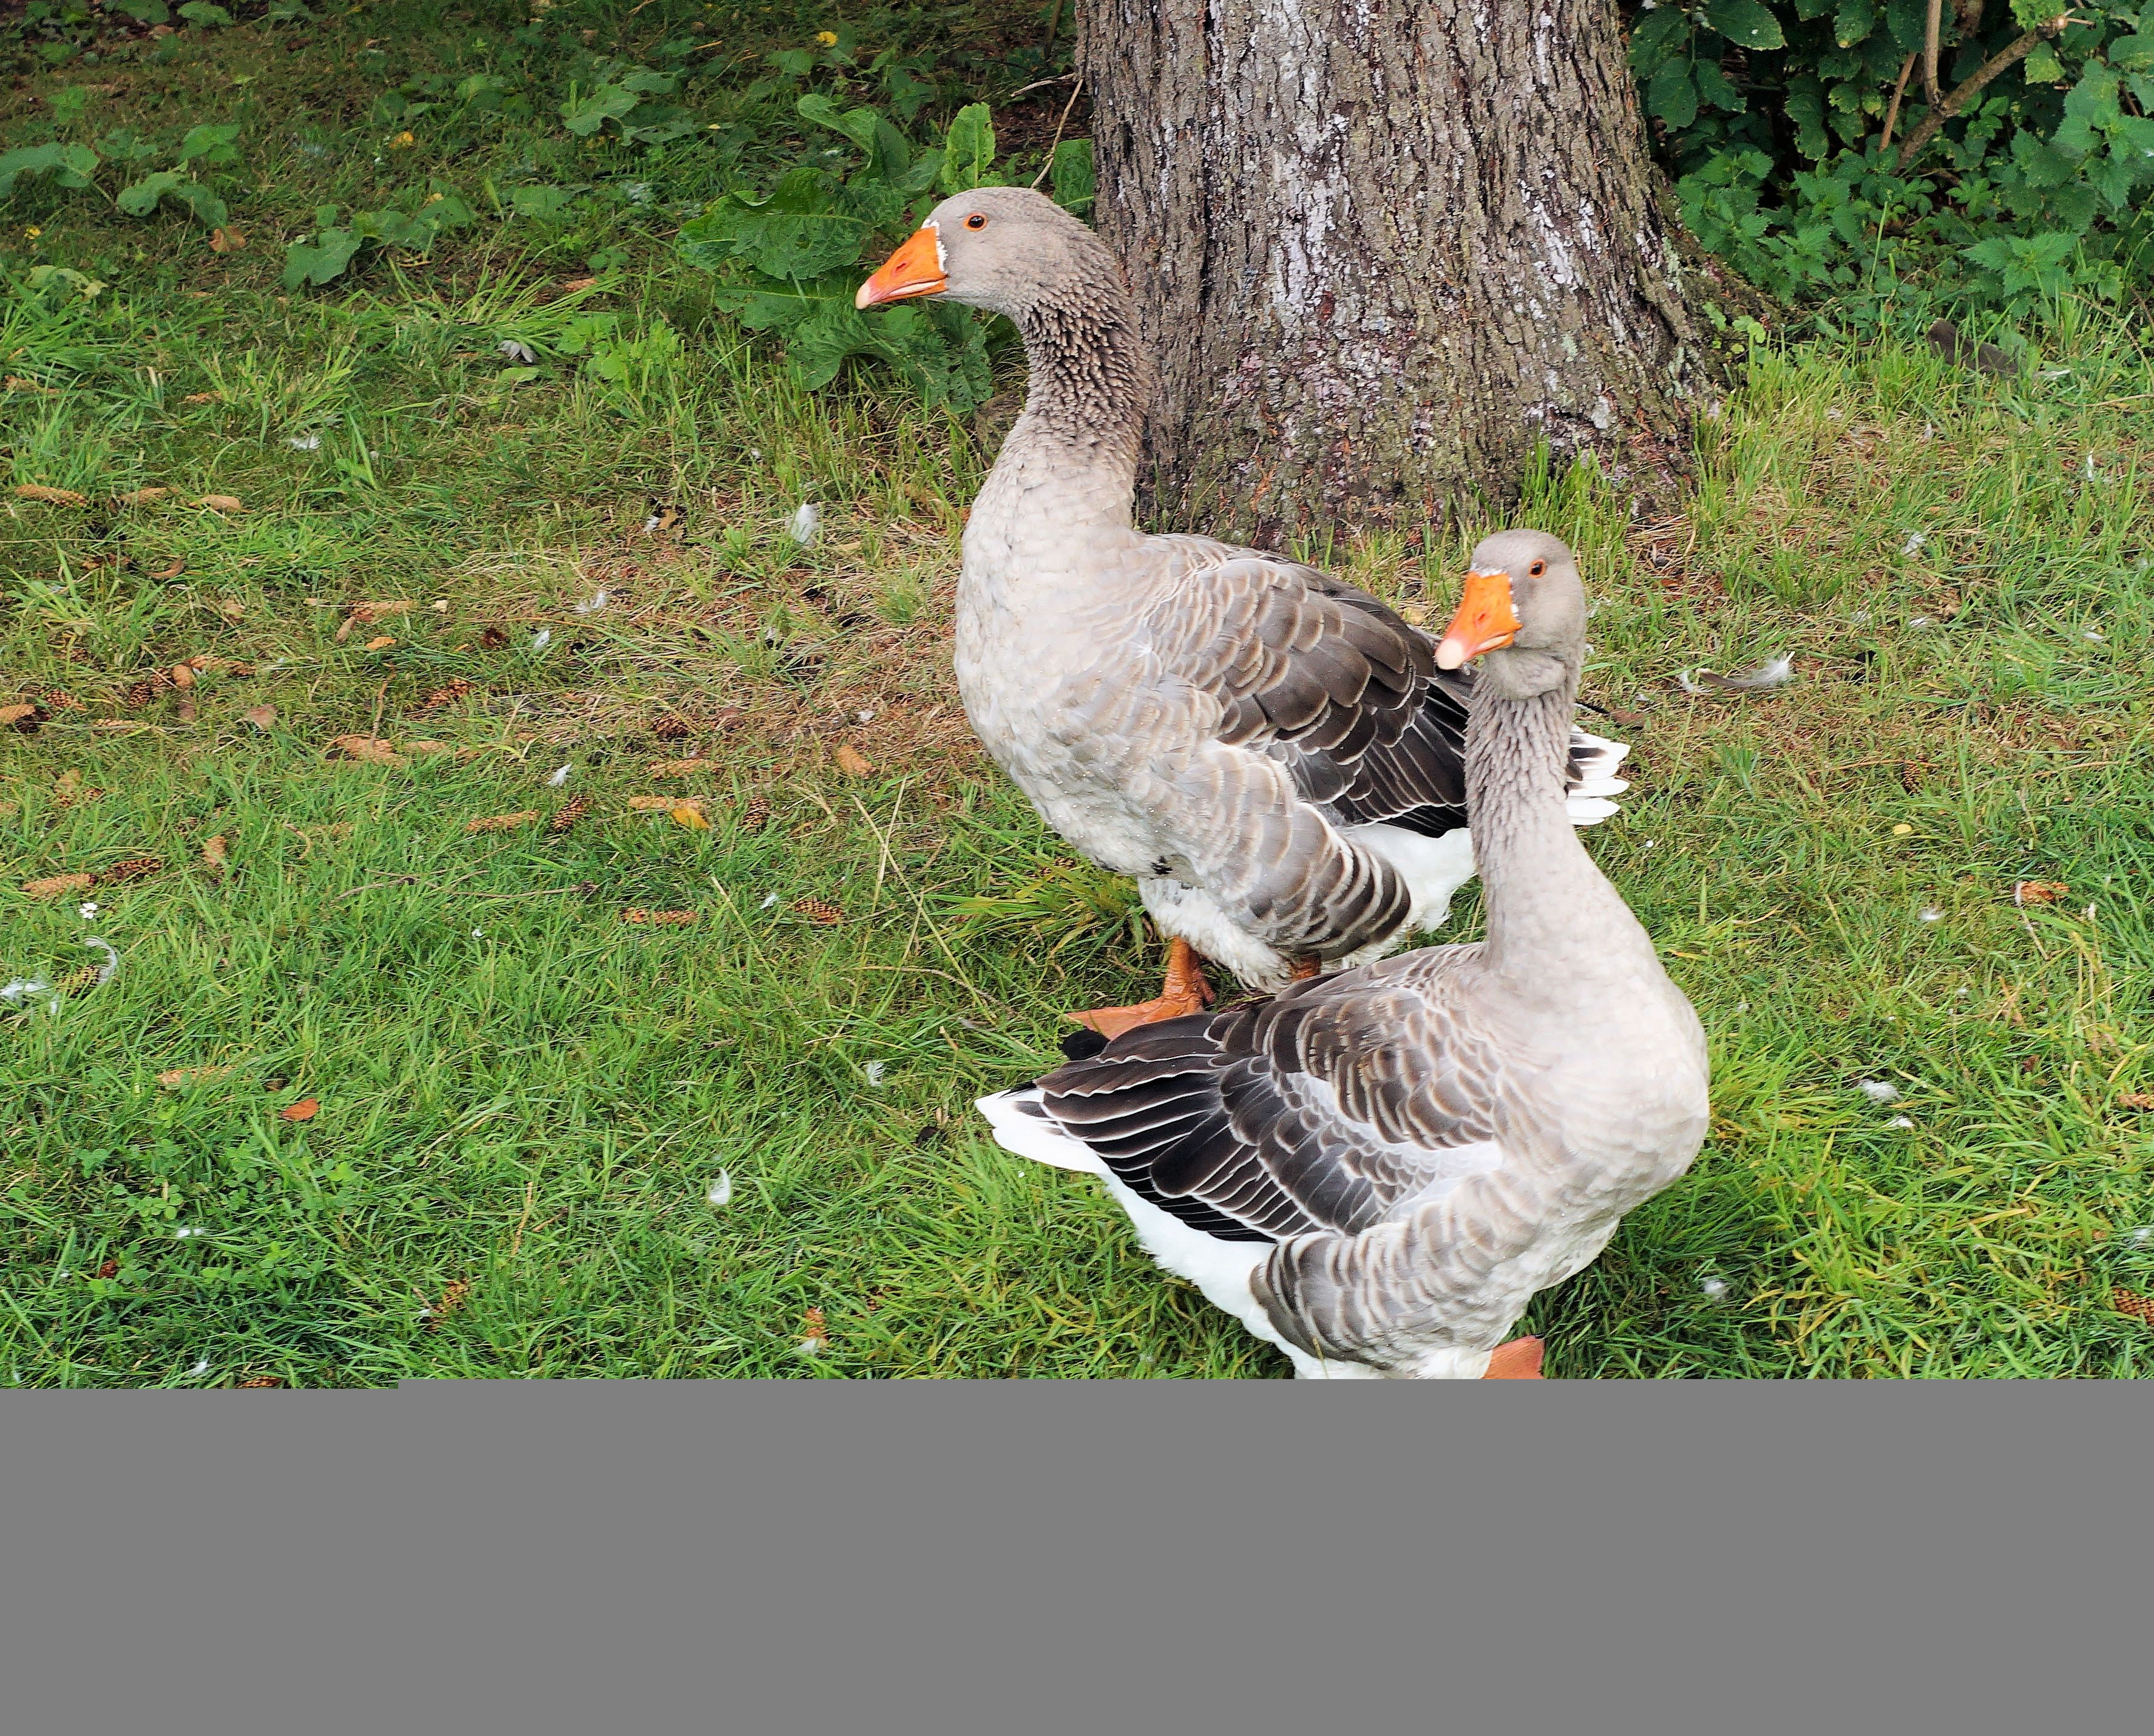
bird, wildlife, beak, livestock, fowl, fauna, duck, goose, geese, vertebrate, down, large, waterfowl, water bird, guards, ducks geese and swans, pomeranian geese, r gener goose